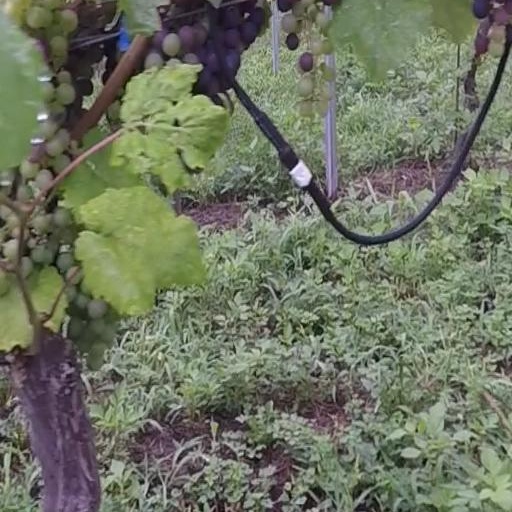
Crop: grape